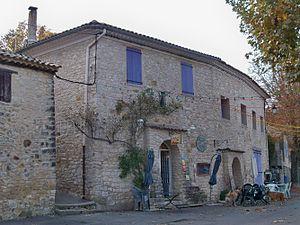
Limans est une commune française, située dans le département des Alpes-de-Haute-Provence en région Provence-Alpes-Côte d'Azur.